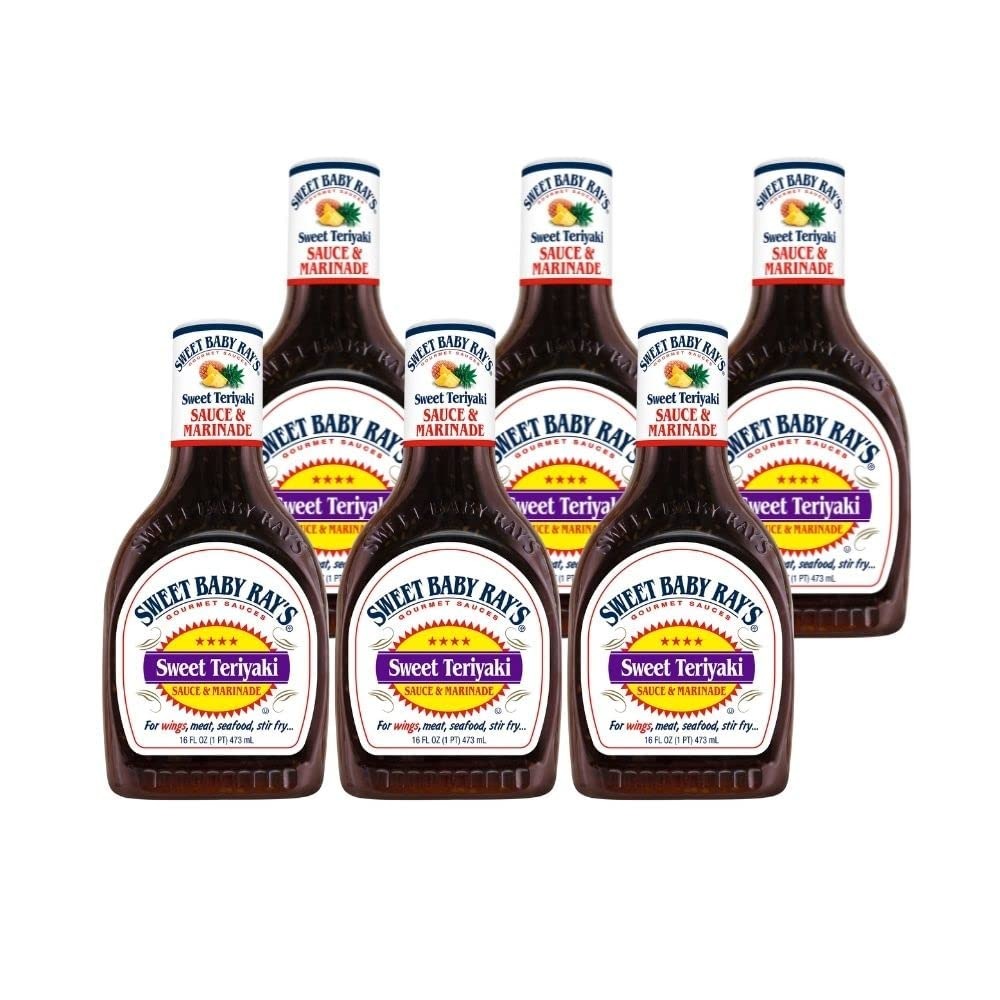
Item Name: Sweet Baby Ray's Sweet Teriyaki Sauce and Marinade, 16OZ (Pack of 6)
Value: 6.0
Unit: Count

Price: 43.23